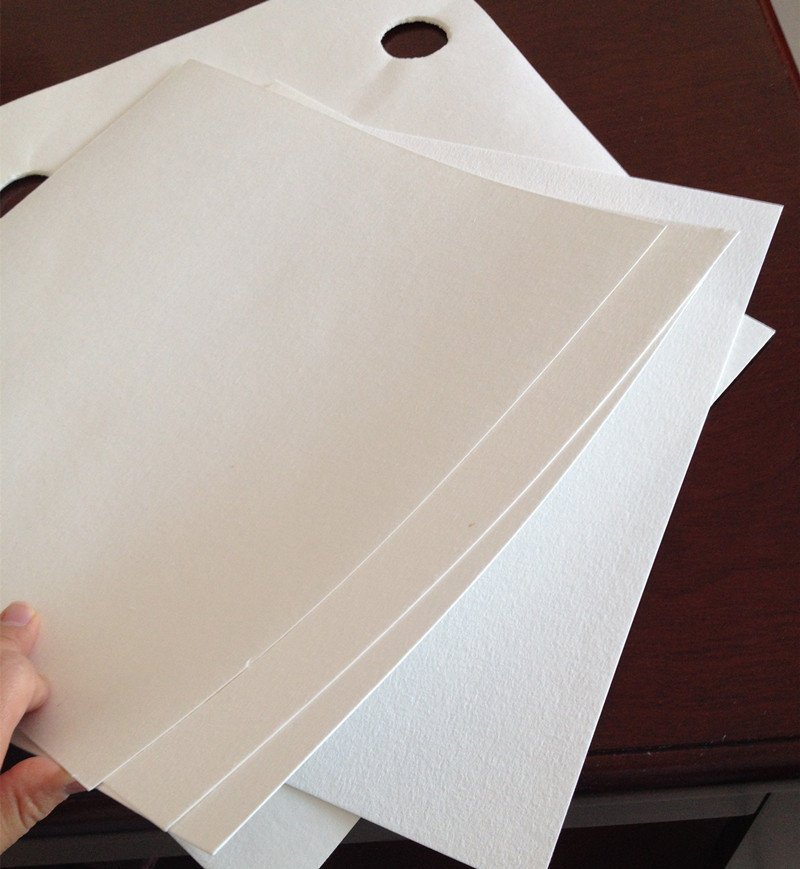
Waste category: paper